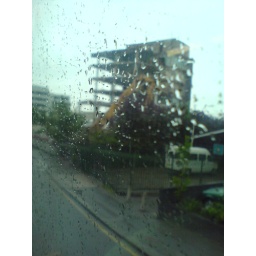
Demolition in South Harrow. Taken from bus window with crappy phone camera on way to work.